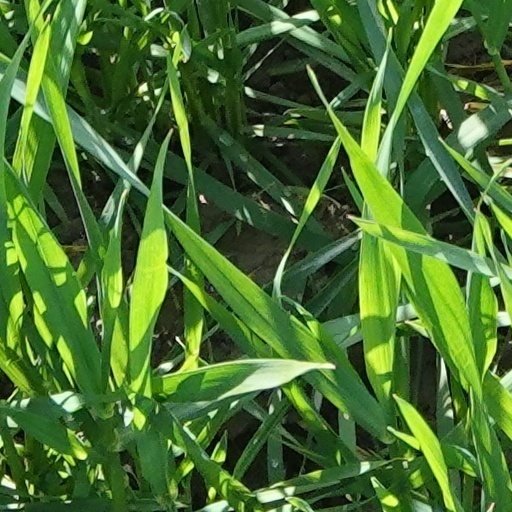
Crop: wheat